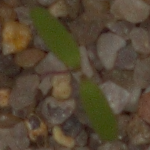
Label: fat_hen